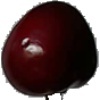
Label: Cherry 1